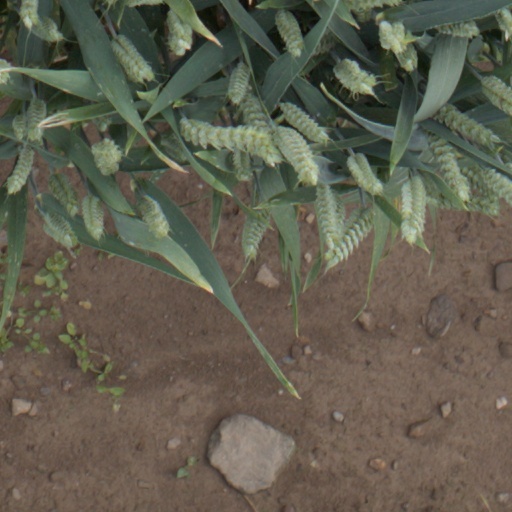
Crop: wheat